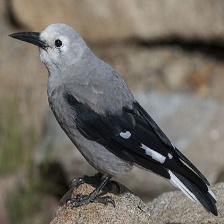
Species: CLARKS NUTCRACKER
Scientific name: NUCIFRAGA COLUMBIANA
ImageNet parent category: jay